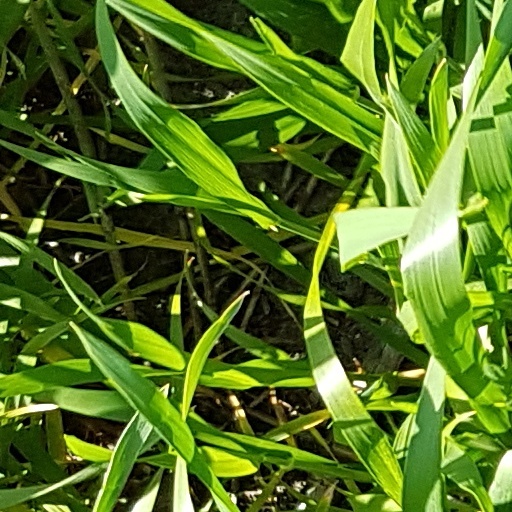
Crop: wheat